2023 Rugby World Cup qualifying

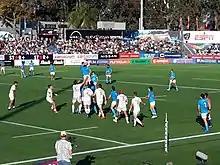
Uruguay vs United States

The Americas was awarded two qualifying berths, decided by several play-off matches across both North America and South America. Americas 1 was awarded to the winner of round 3; where North America 1 (the winner of a United States-Canada play-off series) v South America 1 (the winner of SAR 3 Nations Championship) played each other, with the winner on aggregate qualifying for the World Cup.